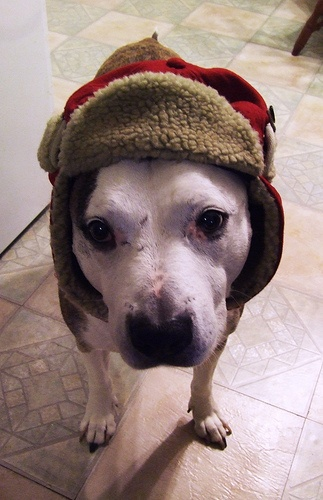
this is a dog looking at the camera
A white and black dog is wearing a winter hat.
Closeup of standing white puppy wearing a hat
there is a dog that has a red hat on
A dog wearing a hat on top of it's head.